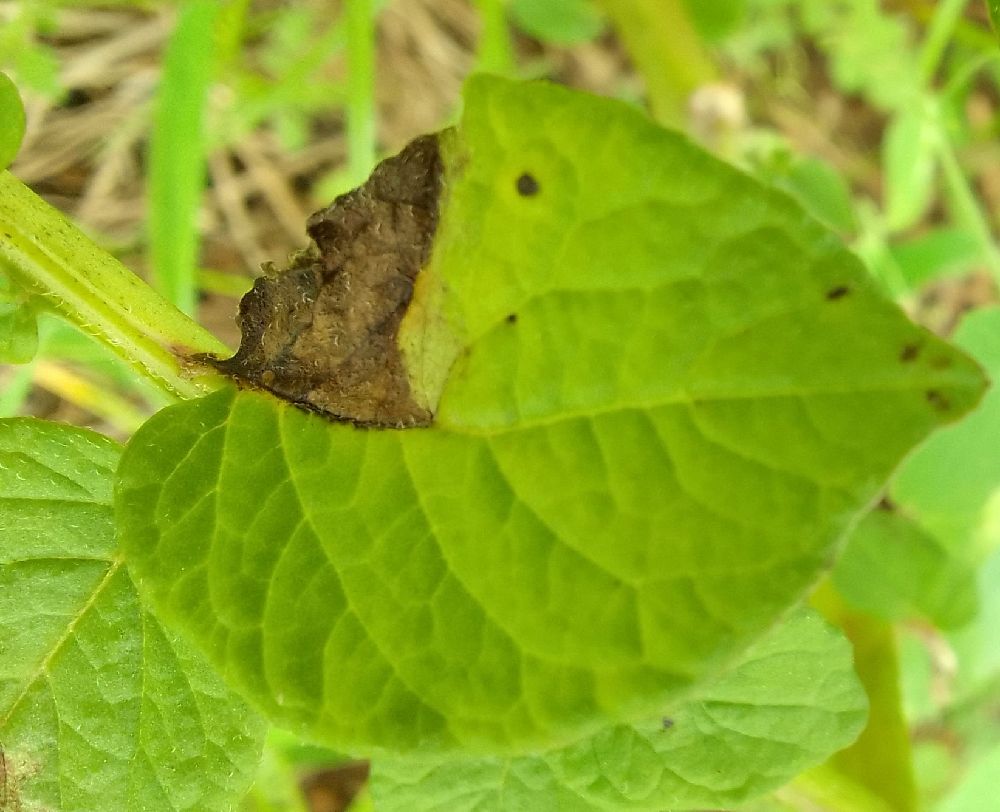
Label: Late blight